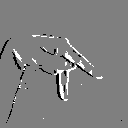
ASL letter: p